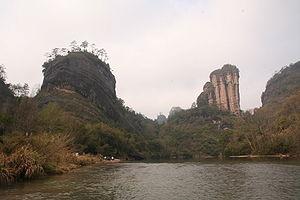
Les monts Wuyi, ou Wuyi Shan, sont une chaîne de montagnes située au nord la province chinoise du Fujian, à proximité de la frontière avec la province du Jiangxi. Ils couvrent une superficie de 2 802 km². Inscrits sur la liste du patrimoine mondial de l'UNESCO en 1999, c'est la zone de protection de la nature possédant la biodiversité la plus exceptionnelle de toute la Chine du sud-est. La région produit en outre de nombreuses variétés de thé, notamment les thés Da hong pao et Lapsang souchong.